R-1 (missile)

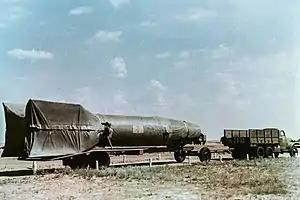
The first A4 rocket (from German stocks) is transported to the launch site on a truck trailer. It was launched on 18 October 1947 from the Kapustin Yar test site

Though the R-1 was a close copy of the German A-4, it was ultimately considerably more reliable than its predecessor thanks to improvements made on the original design. The rocket was in length and weighing 13.5 tons. 9.2 tons of the R-1's mass was devoted to propellant: 4 tons of ethyl alcohol and 5 tons of liquid oxygen, which fed the Soviet-designed RD-100 engine. The R-1 missile could carry a warhead of conventional explosive to a maximum range of , with an accuracy of about . a range slightly greater than that of the A-4.